University of Wyoming

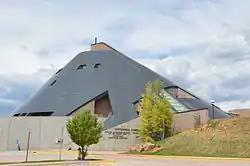
Centennial Complex houses the American Heritage Center and the University of Wyoming Art Museum

The American Heritage Center, located in the Centennial Complex, is an extensive repository of manuscripts, photographs, artworks, movies, audio recordings, and other items. It is one of the largest non-governmental archives west of the Mississippi River. Officially established in 1945, it now contains over of historic documents and materials. It is also home to the Toppan Library, which contains over 50,000 rare books. Because of its size, the AHC has many collecting areas. It features Wyoming and Western history from the early nineteenth to the twenty-first century; women's suffrage; transportation history, including railroad history (especially the transcontinental railroad) as well as aviation; and mineral, coal, and oil extraction. It has extensive entertainment collections in theater, radio and television, film, music, Hollywood (from Jack Benny and Barbara Stanwyck to Stan Lee), politics and journalism, authors, composers, and artists.